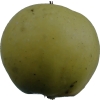
Label: Apple 13